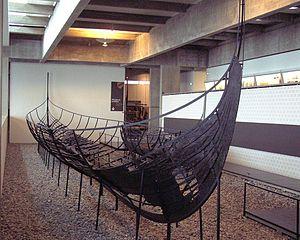
Les Skuldelev (bateaux de Roskilde) est le terme utilisé pour désigner les cinq vestiges de bateaux vikings originaux qui furent récupérés dans une voie navigable entre Peberrenden et Skuldelev dans le fjord de Roskilde à 20 km au nord de la ville de Roskilde au Danemark.
Le Canon de la culture danoise consiste en 108 œuvres d'exception censées représenter le cœur de la culture danoise, et réparties en huit catégories : architecture, arts plastiques, design, cinématographie, littérature, musique, spectacle vivant, et culture enfantine. Sur l'initiative du Ministre de la Culture Brian Mikkelsen en 2004, il fut mis au point par une série de comités sous les auspices du ministère de la Culture entre 2006 et 2007 comme "une collection et présentation des plus grands et plus importantes pièces de l'héritage culturel du Danemark". Chaque catégorie contient douze œuvres.
Godfraid mac Amlaib ou Gofraid mac Amlaíb meic Ragnaill est un roi de Dublin du XIᵉ siècle. Bien que l'identité précise de son père et de son grand-père reste conjecturale, Gofraid est vraisemblablement un parent de son prédécesseur, Echmarcach mac Ragnaill, roi de Dublin et des Iles. Gofraid vie à une époque où le contrôle du royaume de Dublin est disputé entre des suzerains irlandais en compétition. En 1052, par exemple, Echmarcach est expulsé par le roi des Uí Cheinnselaigh de Leinster, Diarmait mac Mail na mBo. Quand ce dernier meurt en 1072, Dublin est saisi par un Uí Briain roi de Munster, Toirdelbach Ua Briain, un souverain qui attribue le royaume de Dublin à Gofraid, ou du moins lui laisse exercer un pouvoir local.